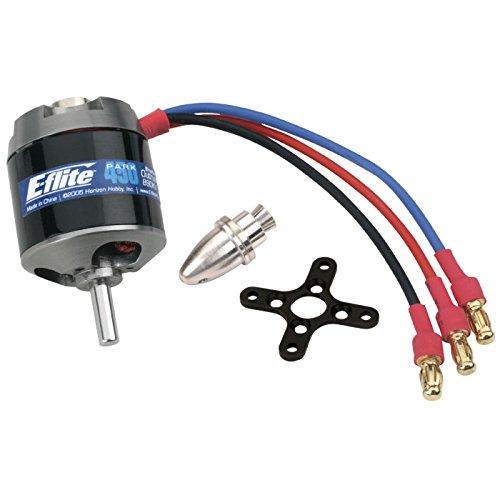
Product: E-flite Park 450 Brushless Outrunner Motor, 890Kv, EFLM1400
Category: Toys & Games | Hobbies | Remote & App Controlled Vehicles & Parts | Remote & App Controlled Vehicle Parts
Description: Slotted 12-pole outrunner design.
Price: $48.76
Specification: ProductDimensions:3.7x2.1x2inches|ItemWeight:1.76ounces|ShippingWeight:3.2ounces(Viewshippingratesandpolicies)|ASIN:B000BRH4E2|Itemmodelnumber:EFLM1400|Manufacturerrecommendedage:14yearsandup